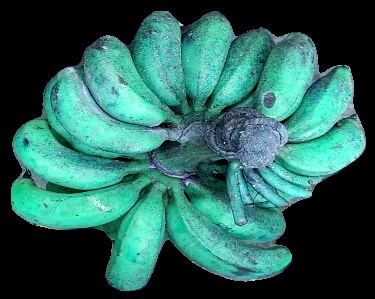
Variety: rasbale
Grade: grade3